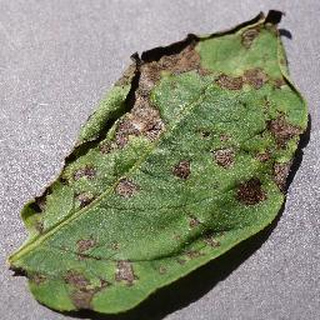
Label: potato_early_blight